Common krait

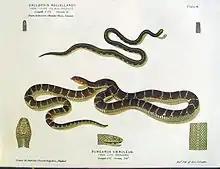
The common krait

The average length of the common krait is , but it can grow to . Males are longer than females, with proportionately longer tails. The head is flat and the neck is hardly visible. The body is cylindrical, tapering towards the tail. The tail is short and rounded. The eyes are rather small, with rounded pupils, indistinguishable in life. The head shields are normal, with no loreals; four shields occur along the margin of the lower lip; the third and fourth supraoculars touch the eye. The scales are highly polished, in 15–17 rows; the vertebral row is distinctly enlarged and hexagonal. Ventrals number 185–225 and caudals 37–50, and are entirely intact.